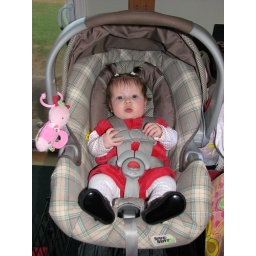
Looking cute in her car seat with her black pats and red velvet dress!